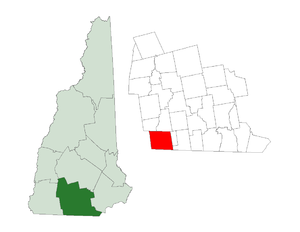
New Ipswich est une municipalité américaine située dans le comté de Hillsborough au New Hampshire. Selon le recensement de 2010, sa population est de 5 099 habitants.